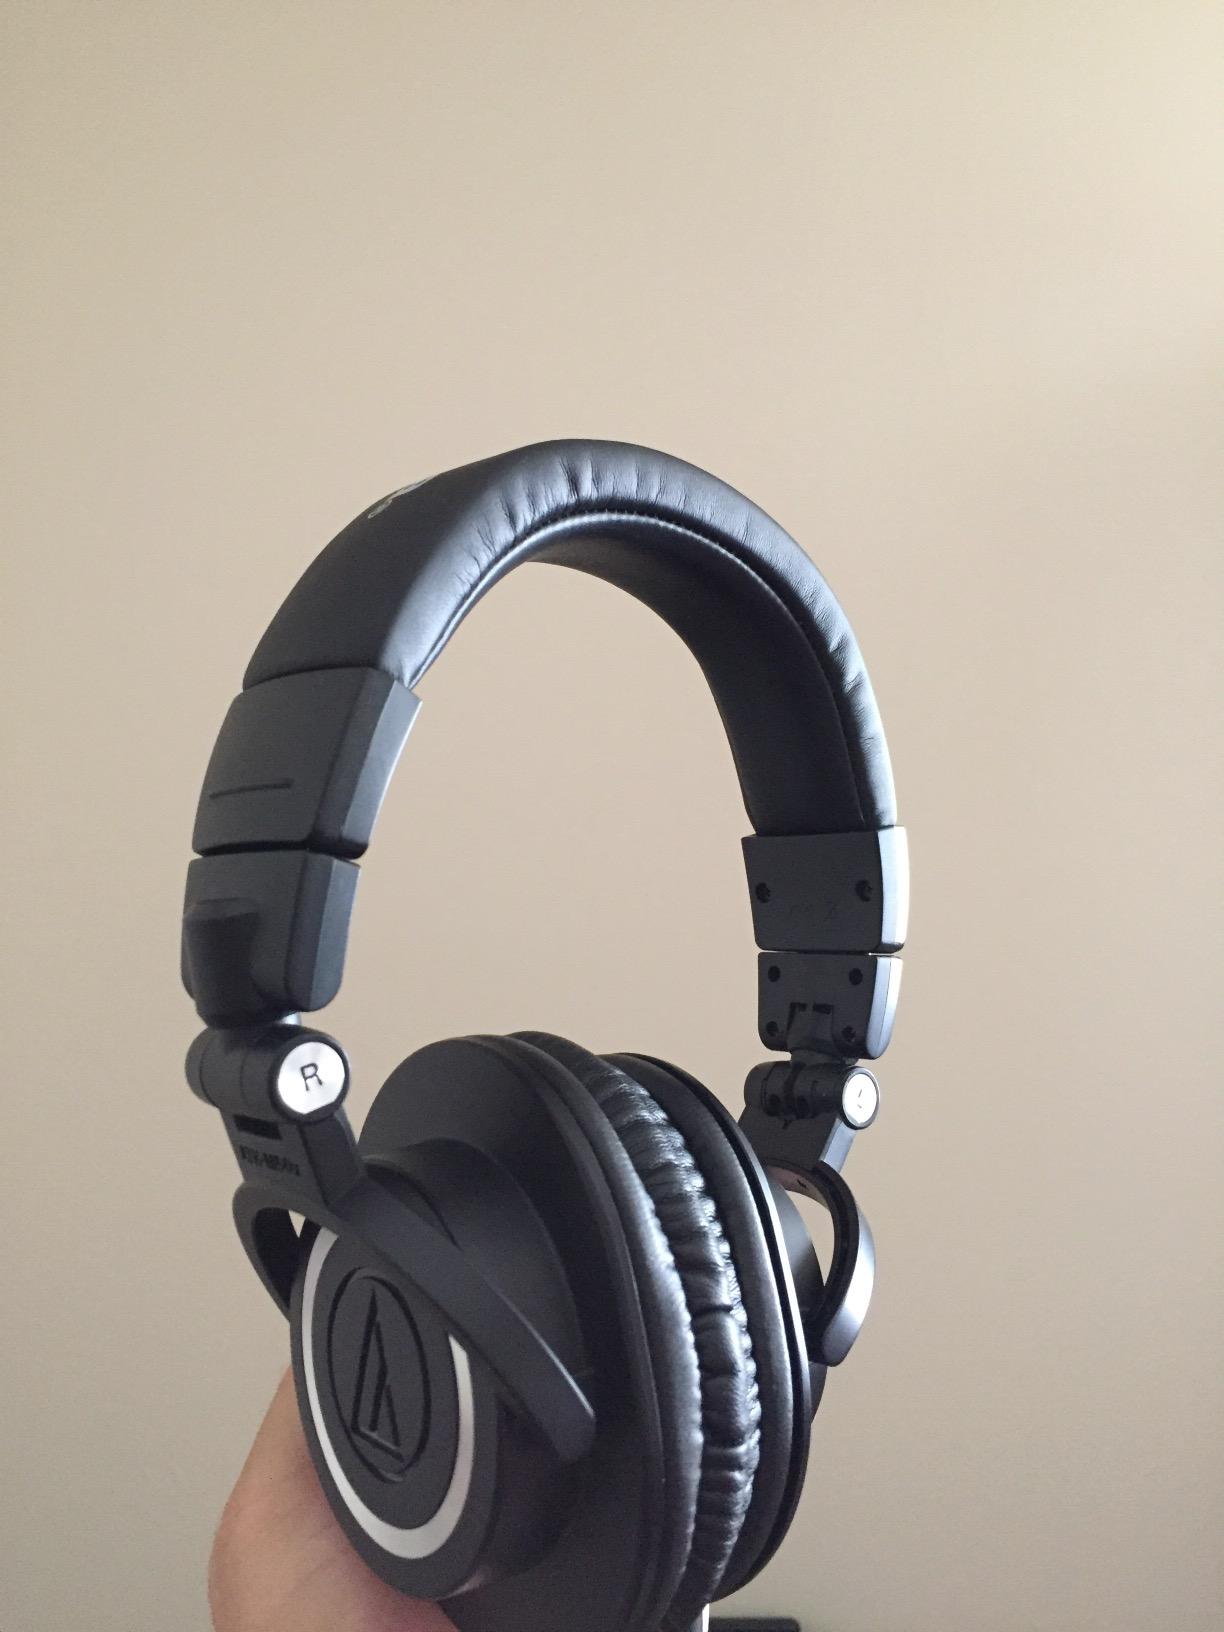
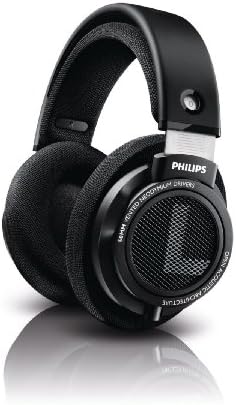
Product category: headphones
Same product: no